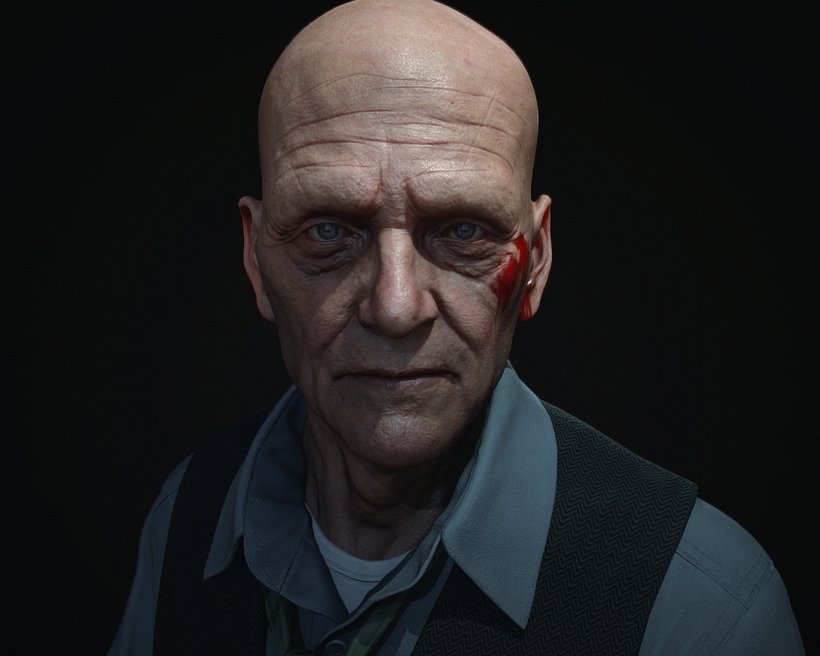
Label: Colored